History of the Puritans under King Charles I

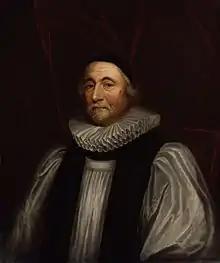
James Ussher (1581–1656), Archbishop of Armagh, who pushed for a moderate form of episcopacy at the Westminster Assembly.

Unsurprisingly the debate surrounding the Root and Branch Bill occasioned a lively pamphlet controversy. Joseph Hall, the Bishop of Exeter, wrote a spirited defense of episcopacy entitled "An Humble Remonstrance to the High Court of Parliament". This drew forth a response from five Puritan authors, who wrote under the name Smectymnuus, an acronym based on their names (Stephen Marshall, Edmund Calamy, Thomas Young, Matthew Newcomen, and William Spurstow). Smectymnuus's first pamphlet, An Answer to a booke entituled, An Humble Remonstrance. In Which, the Original of Liturgy and Episcopacy is Discussed, was published in March 1641. It is believed that one of Thomas Young's former students, John Milton, wrote the postscript to the reply. (Milton published several anti-episcopal pamphlets in 1640–1641). A prolonged series of answers and counter-answers followed.